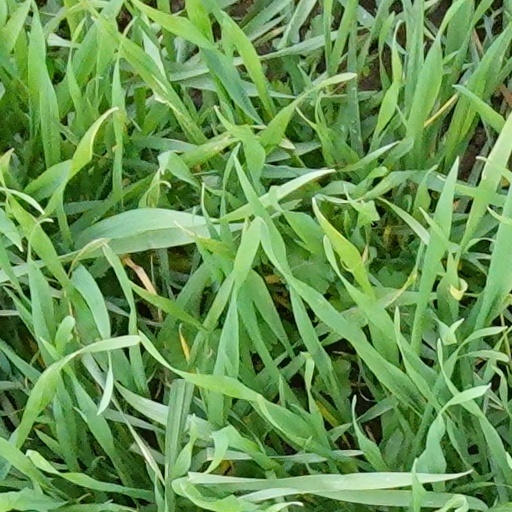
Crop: wheat